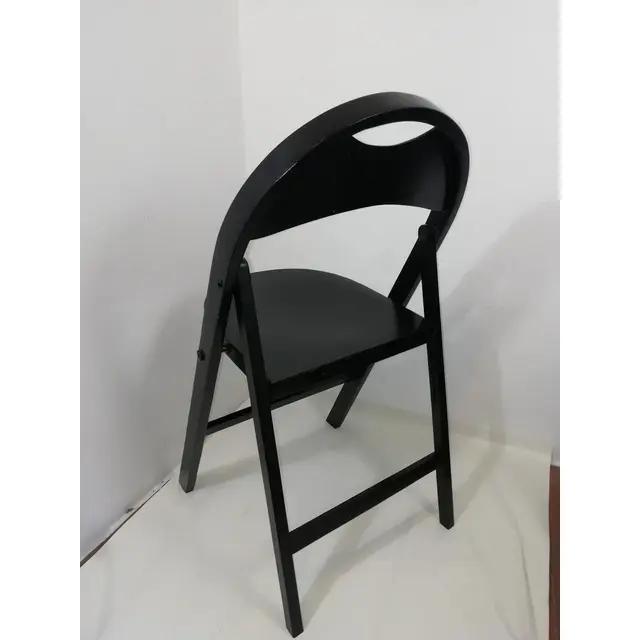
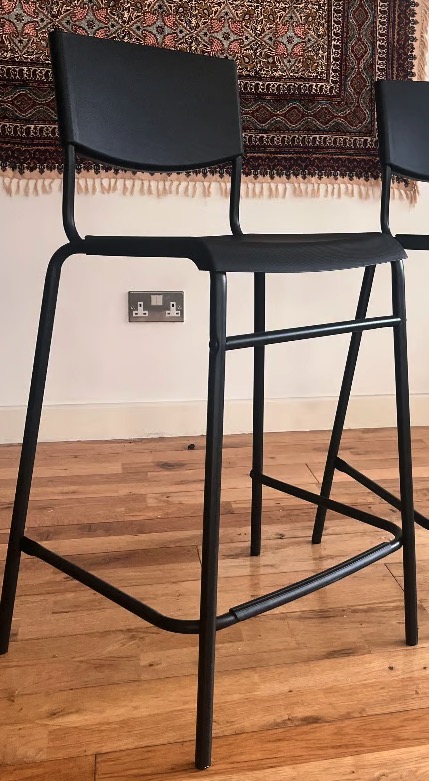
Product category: stool
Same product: no